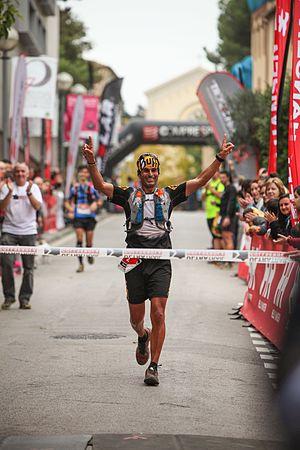
La Barcelona Trail Races, également appelée Ultratrail Collserola lors de ses premières éditions est un événement sportif qui intègre plusieurs courses de montagne ou de trail running. Elle a lieu une fois par an au sein du Parc Naturel de Collserola à Barcelone, Catalogne. La première édition remonte à 2013.